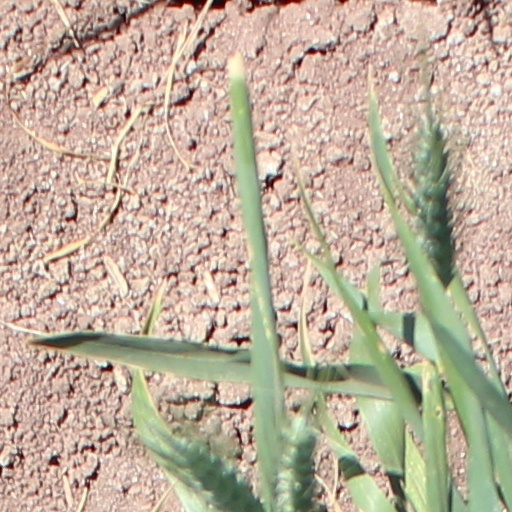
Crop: wheat